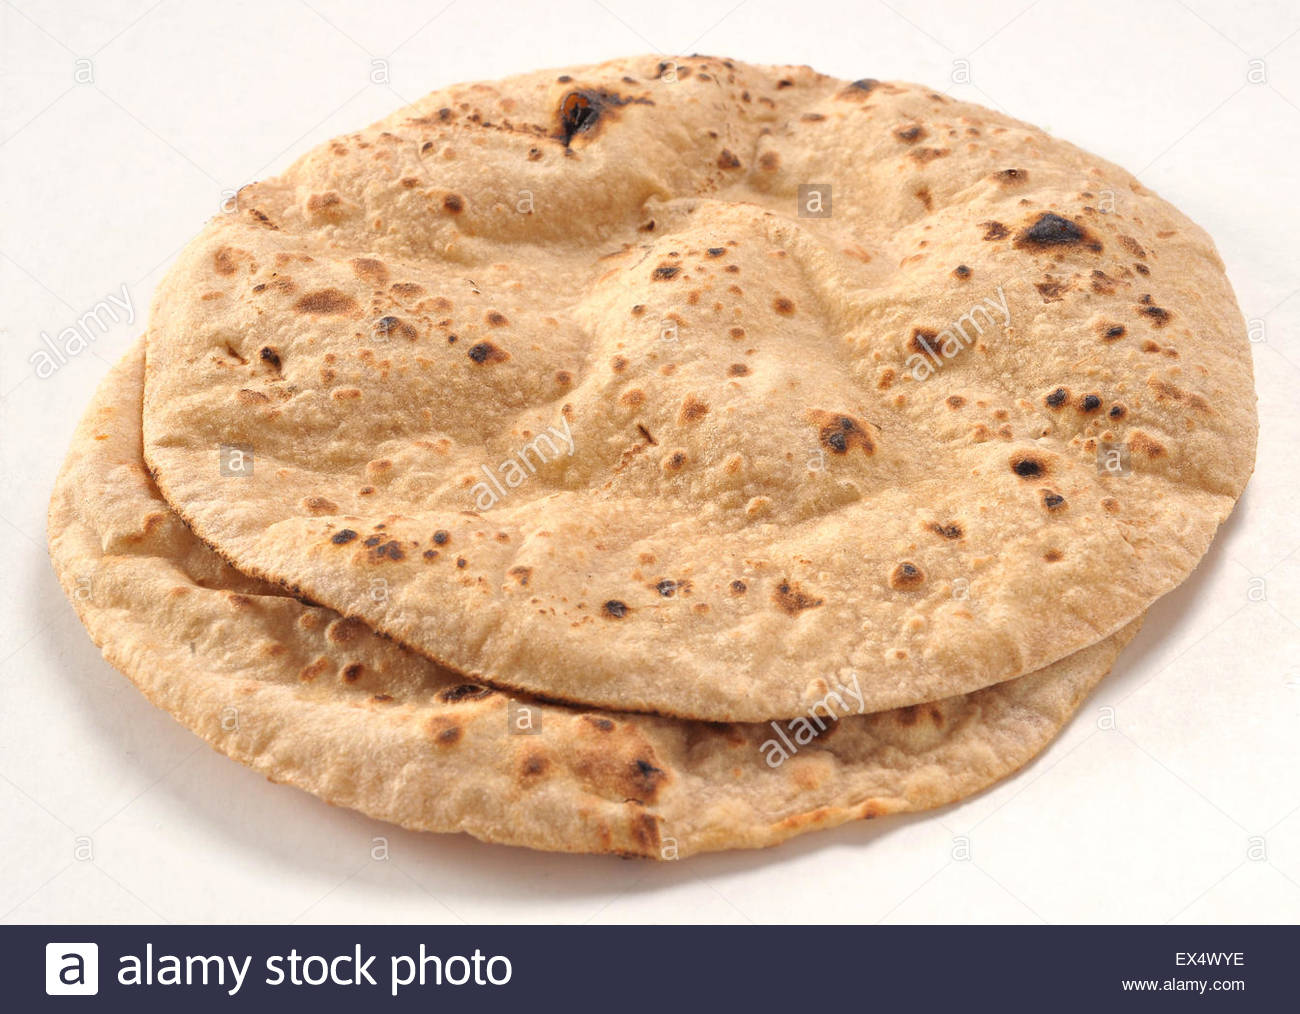
Dish: chapati